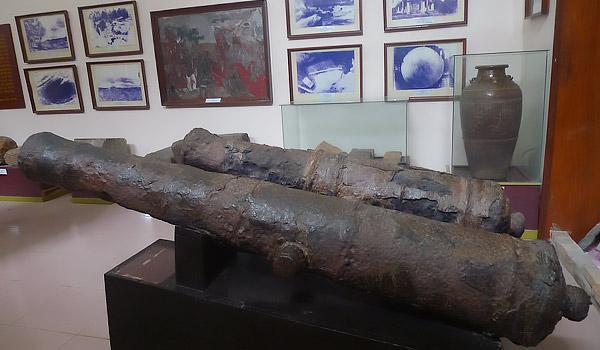
có nhiều bức hình được trưng bày trên bức tường